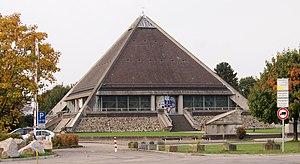
Une église de route est un bâtiment religieux qui fait partie d'un réseau d'églises au Danemark, en Allemagne, en Estonie, en Finlande, en Norvège, en Suède et en Russie.